Flake ice

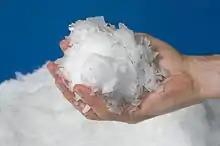
Flake ice

Flake ice is a loose definition of a group of ice types with irregular particle sizes. These types can be roughly grouped into two main types: "scale ice" and "granular ice". This can cause confusion as different manufacturers, industries or even geographical areas will say "flake ice" and mean different things.